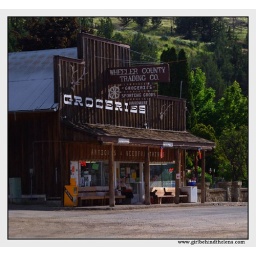
Small grocery store in Mitchell, OR. (located across the street from Henry the black bear).